Emma Cumming

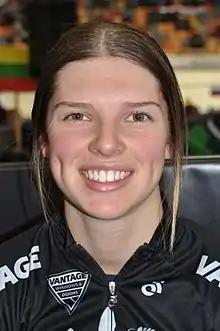
Emma Cumming in 2018

Emma Cumming (born 20 February 1998) is a New Zealand racing cyclist. She represented her country at the 2018 Commonwealth Games, claiming the silver medal in the team sprint (with Natasha Hansen) and the bronze medal in the track time trial.